Louisiana National Guard

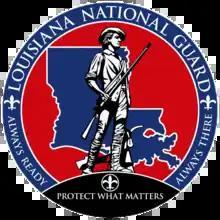
Seal of the Louisiana National Guard

The Louisiana National Guard is the armed force through which the Louisiana Military Department executes the U.S. state of Louisiana's security policy. Consisting of the Louisiana Army National Guard, a reserve component of the United States Army; the Louisiana Air National Guard, a reserve component of the United States Air Force; and the Louisiana State Guard, an all-volunteer state defense force, it is directed by an adjutant general appointed by the Governor of Louisiana unless federalized by order of the President of the United States, which places members on active U.S. military duty status.